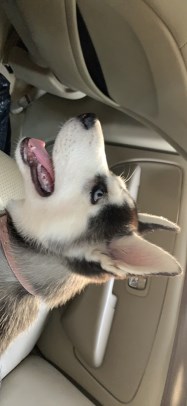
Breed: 1160-n000003-Siberian_husky